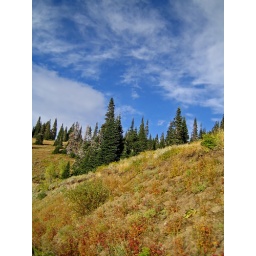
Random shot from the car while riding around the mountain roads.